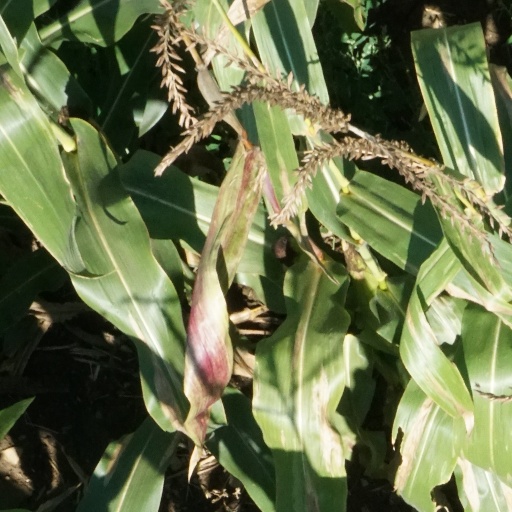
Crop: maize; corn